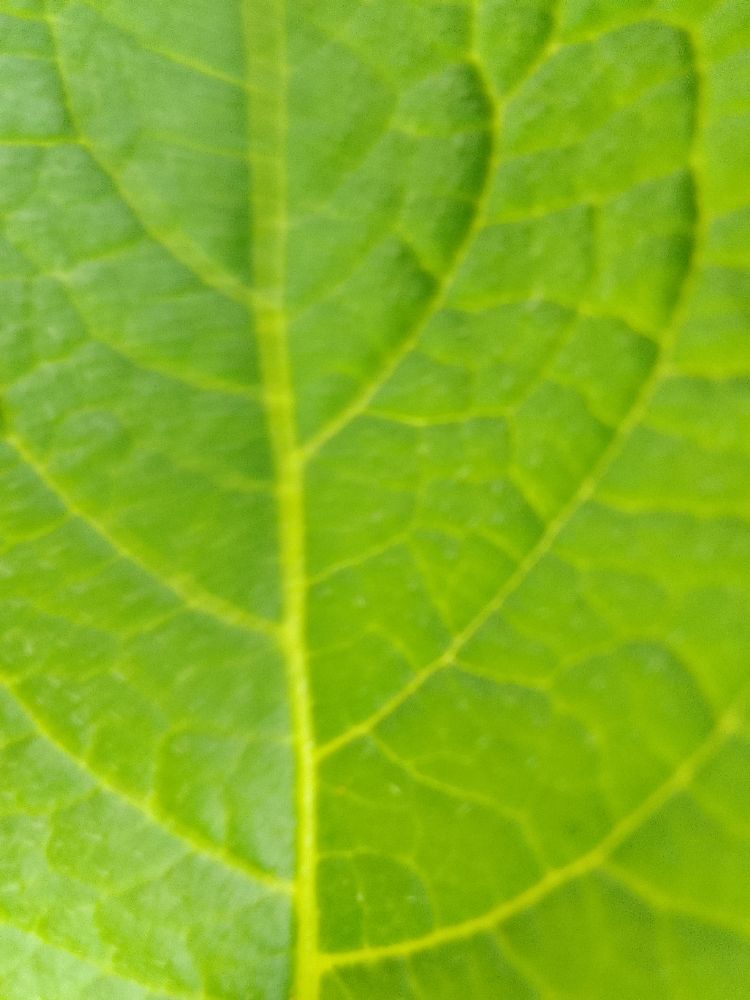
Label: Healthy